Reventazón River

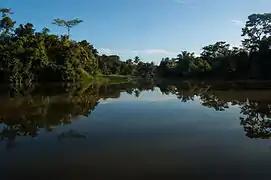
Reventazón River near Parismina

The Reventazón River forms part of the Reventazón-Parismina drainage basin. It is long and flows into the Caribbean Sea. It starts at the base of the Irazú Volcano, passing through the east side of the Central Valley, and flows through the Orosí and Turrialba Valleys. After reaching the Caribbean coastal plains, it joins the Parismina River and forms what is called the Reventazón-Parismina.